Moomba Festival

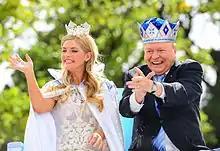
2014 Moomba monarchs Lucy Durack and Bert Newton

In 1988, a gender-neutral Moomba Monarch position was established. Winners are typically celebrities and may be any gender. The first was television presenter Jo Pearson. In 1999 the tradition ended when clowns Zig and Zag were appointed. After it was revealed that, years before, Zig (Jack Perry) had pleaded guilty to child molestation, they were dethroned. In 2010 the tradition was restored, with Molly Meldrum and Kate Ceberano being named King and Queen of Moomba.